SS Deutschland (1900)

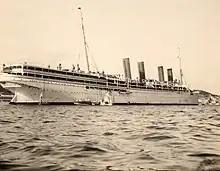
"Victoria Luise" seen docked at Havana, around 1912

She became one of the first cruise liners of the 20th century. Her original engines were derated as a high service speed was no longer needed. At the same time, the exterior of the ship was repainted in all white and her passenger capacity was also reduced to only 500 first-class passengers.